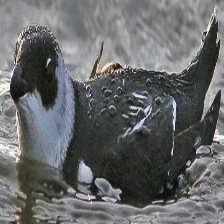
Species: LITTLE AUK
Scientific name: ALLE ALLE